John Davis Paris

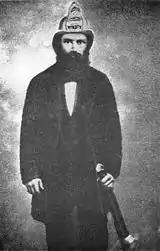
Sheriff R. B. Neville (here in his previous function as fire chief) died in the 1868 uprising

Paris supervised the construction of a smaller church known as Hale Halawai O Holualoa ("the meeting house at Holualoa", now known as "Living Stones Church") completed in 1855 on Holualoa Bay.